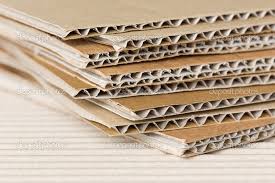
Waste category: cardboard